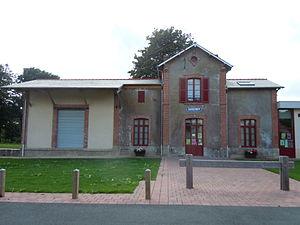
bâtiment de l'ancienne gare de Guiscriff, département du Morbihan, France
Guiscriff [ɡɥiskʁif] est une commune française située dans le département du Morbihan, en région Bretagne.
La liste des musées du Morbihan recense de manière exhaustive les musées et espaces muséaux situées dans le département français du Morbihan. Sont également recensés les types de collections qu'ils abritent, ainsi que la date d’ouverture au public, l'appelation Musée de France et la notice Muséofile, le cas échéant.
La gare de Guiscriff est une ancienne gare ferroviaire française de la ligne de Carhaix à Rosporden, située sur le territoire de la commune de Guiscriff, dans le département du Morbihan en région Bretagne.